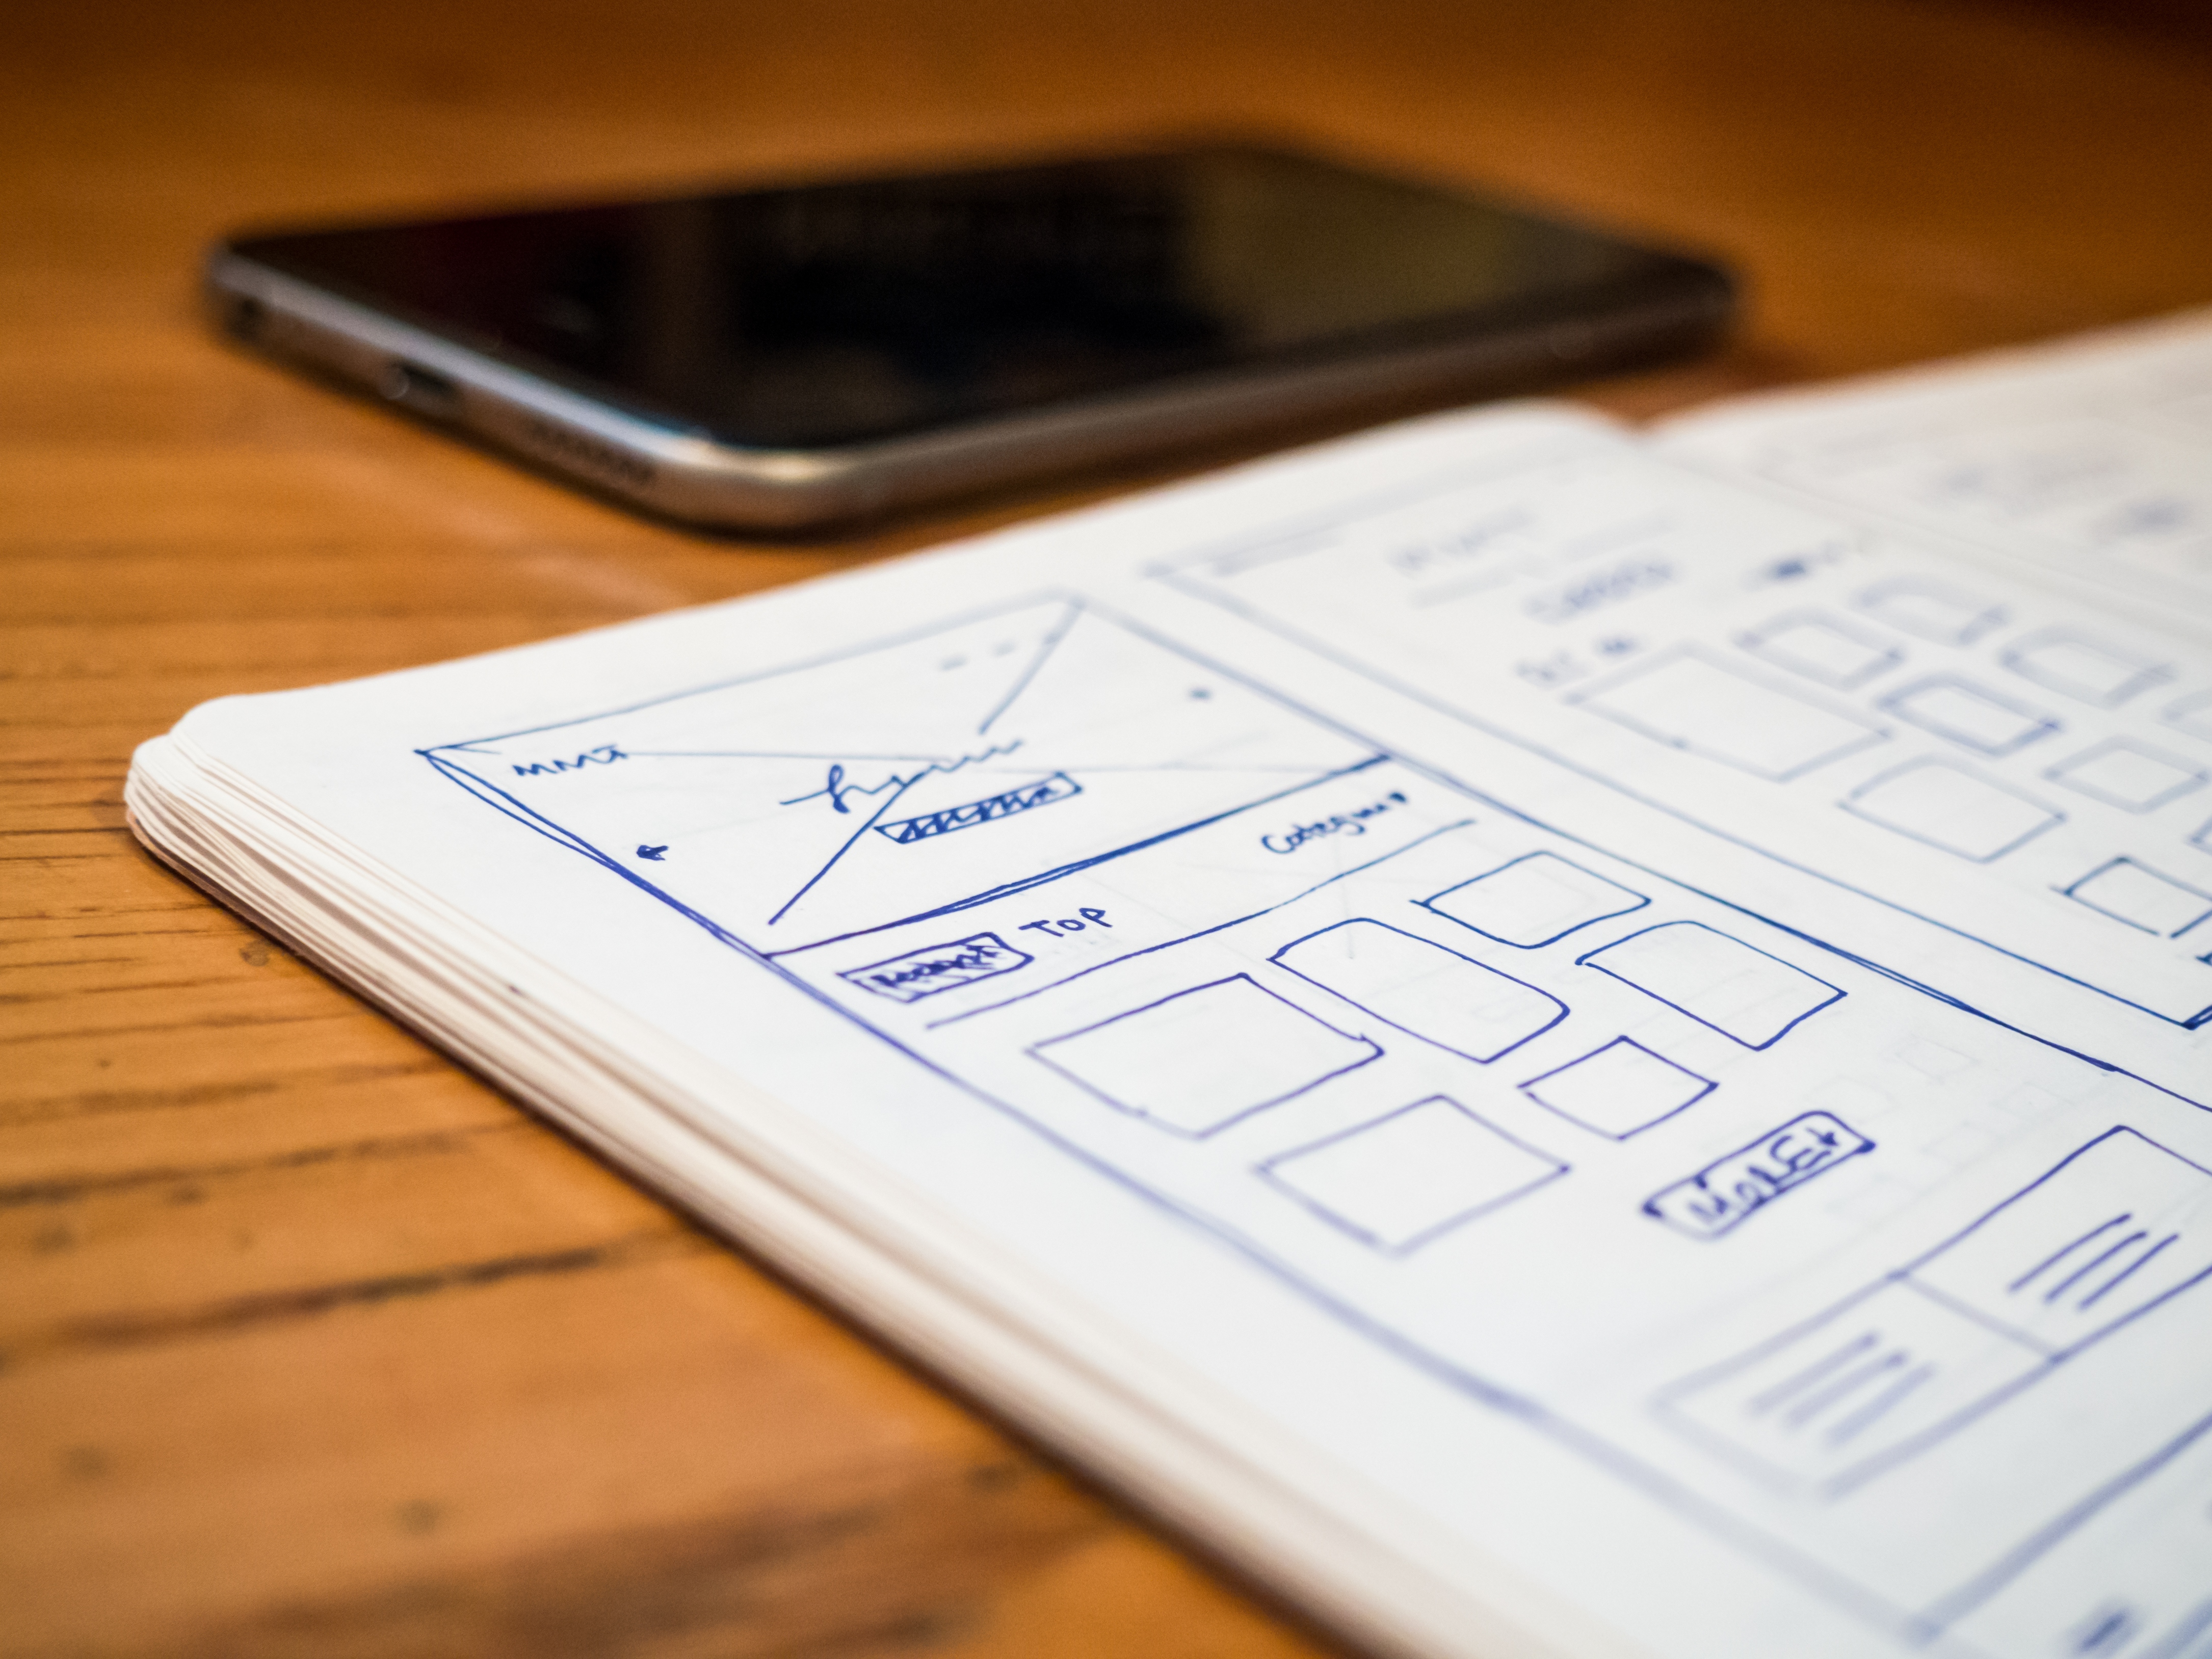
text, office equipment, calculator, font, technology, line, electronic device, gadget, mobile device, handwriting, number